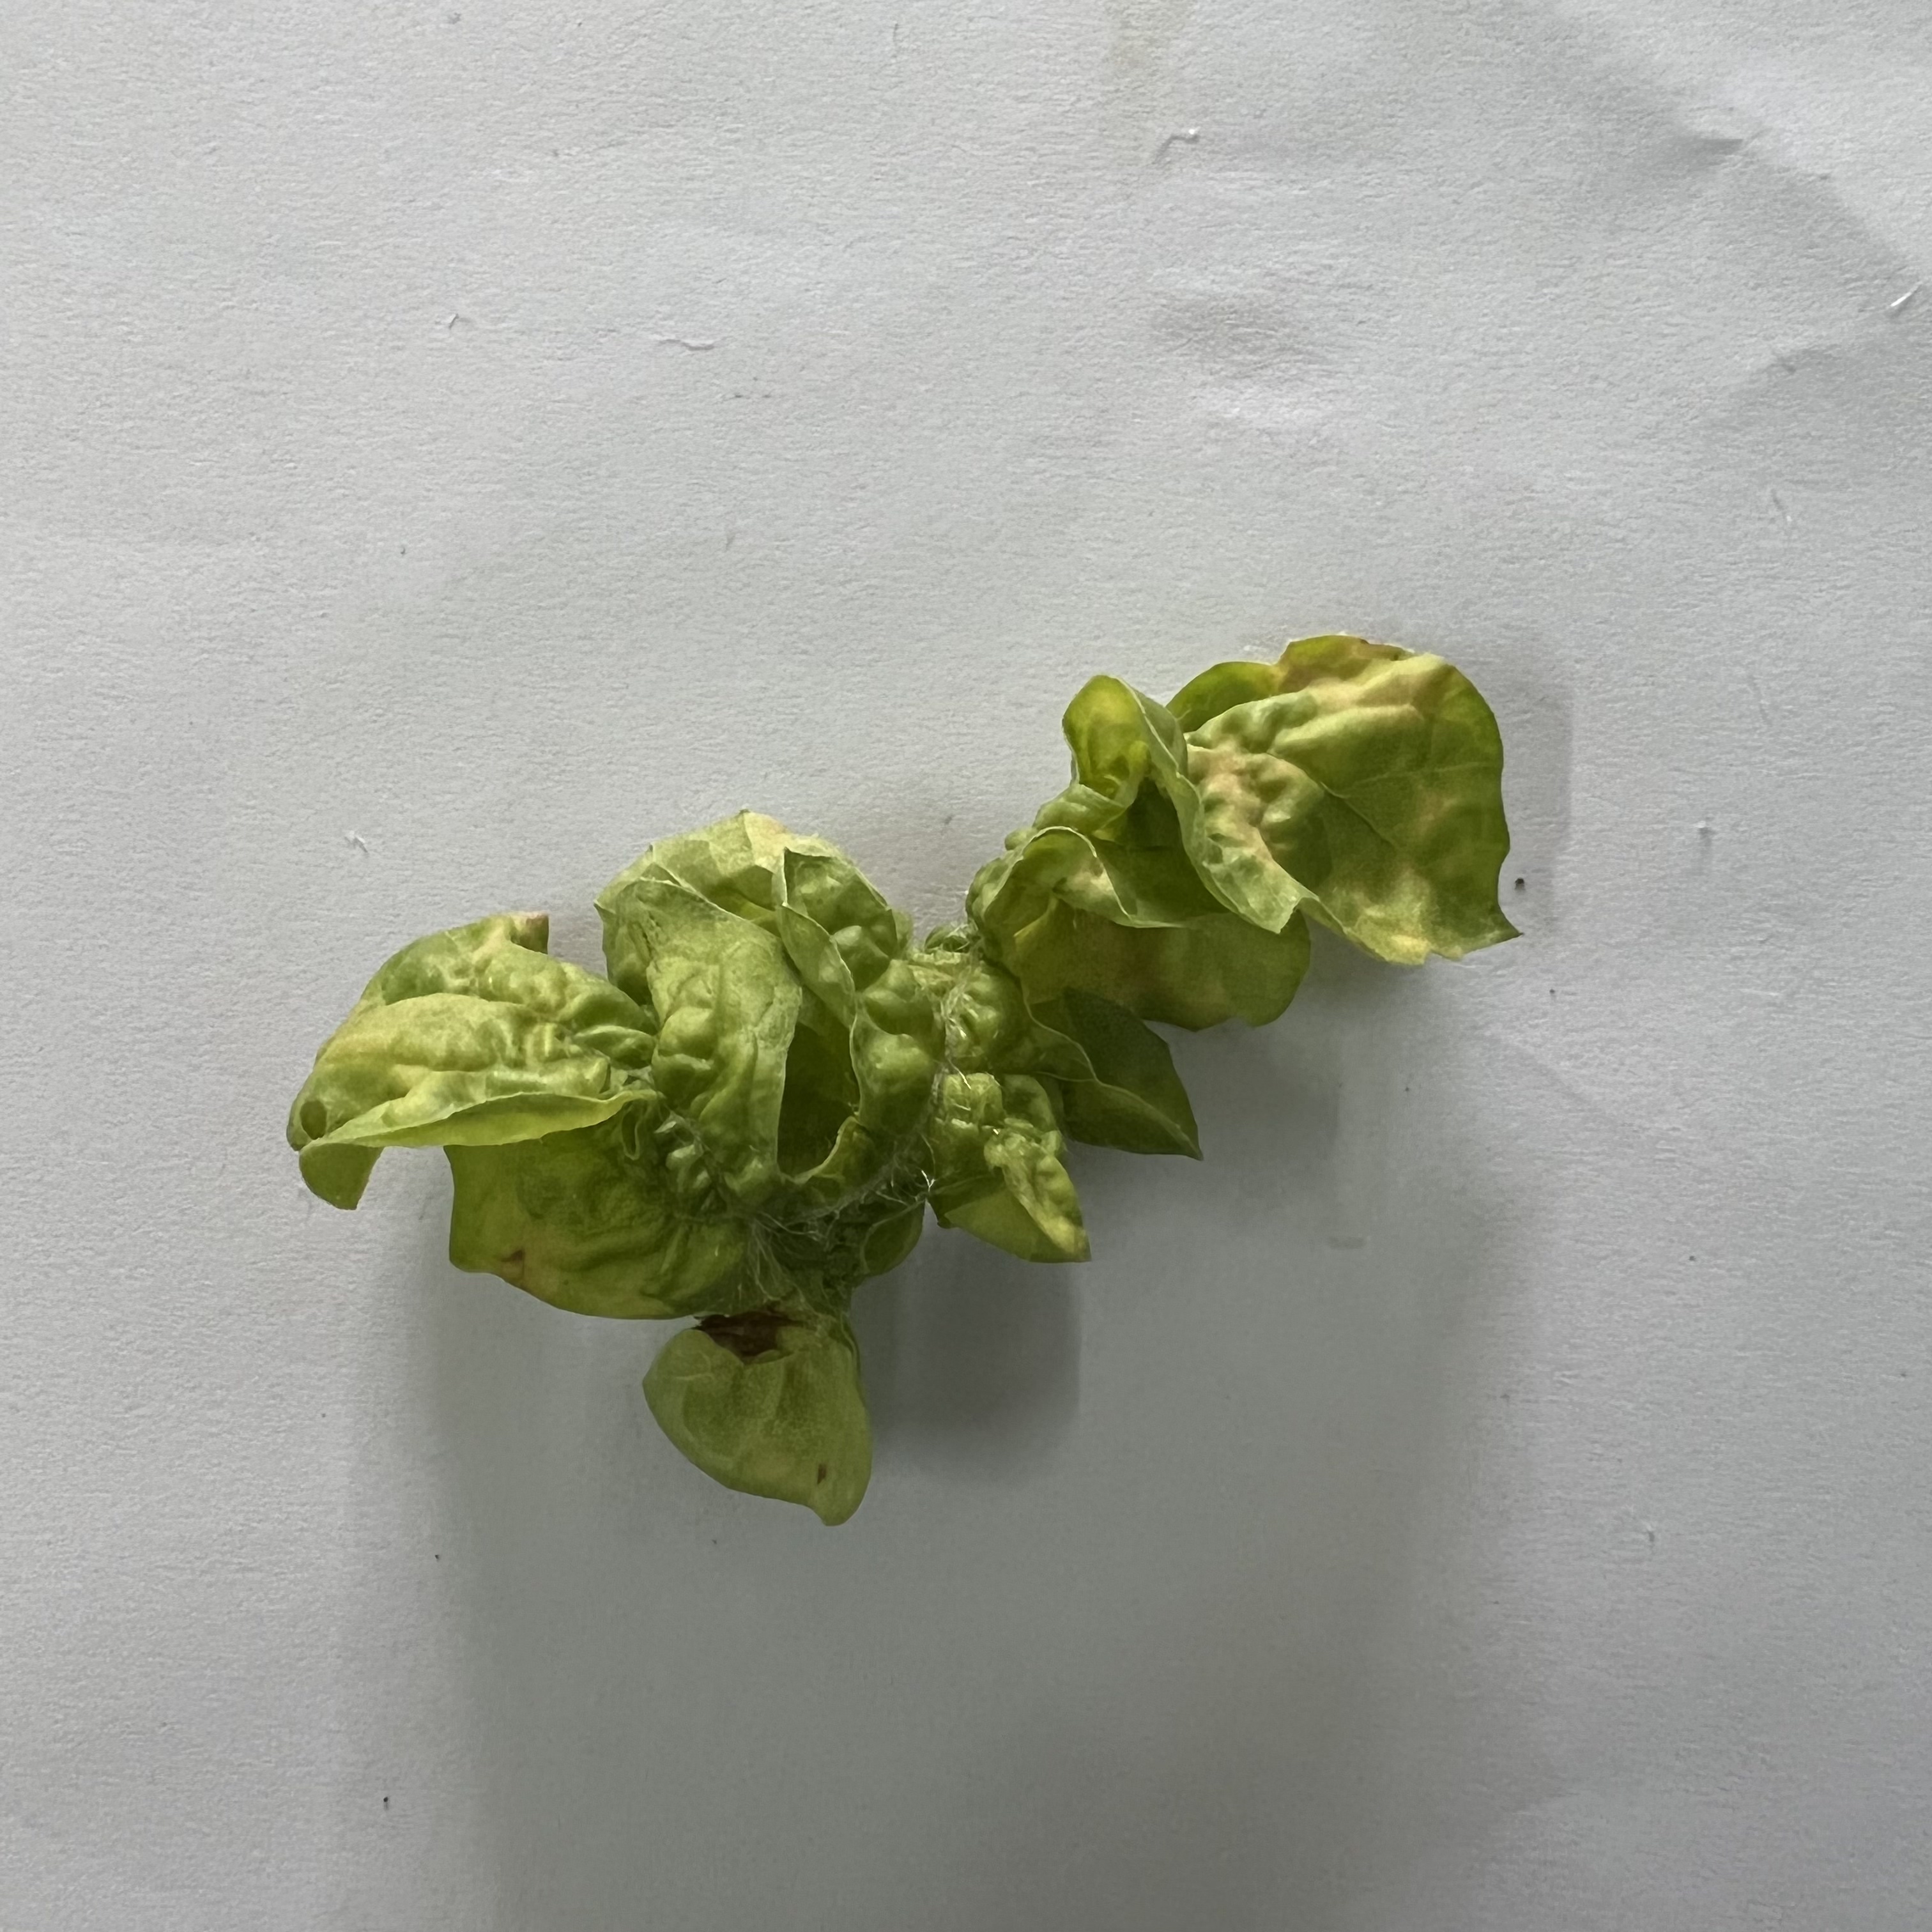
Label: Mosaic_Virus